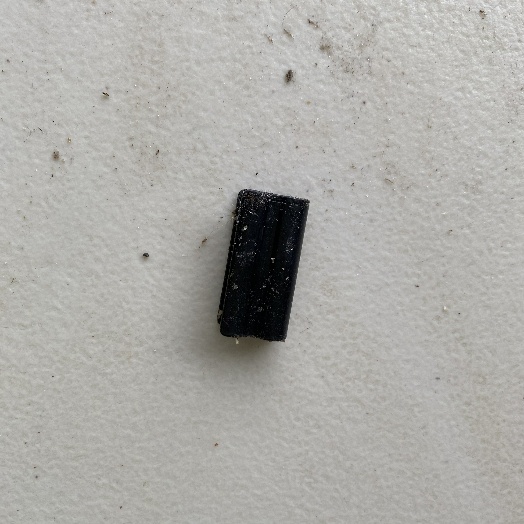
Label: Miscellaneous Trash